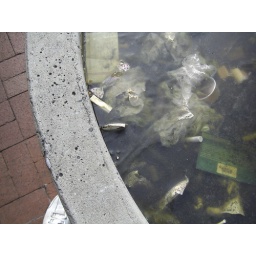
The base of a potted tree had frozen over with assorted refuse.